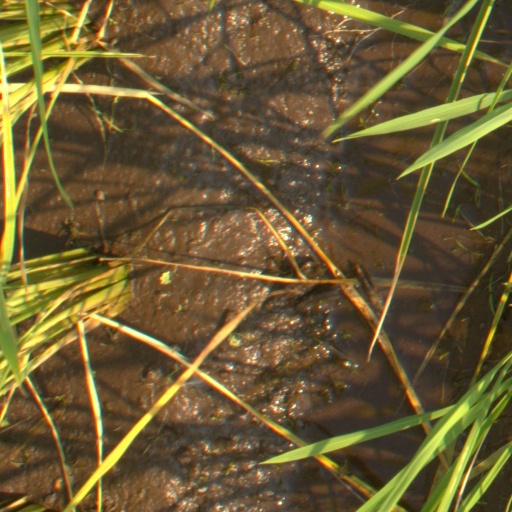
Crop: rice